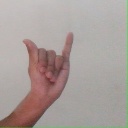
अक्षर: य